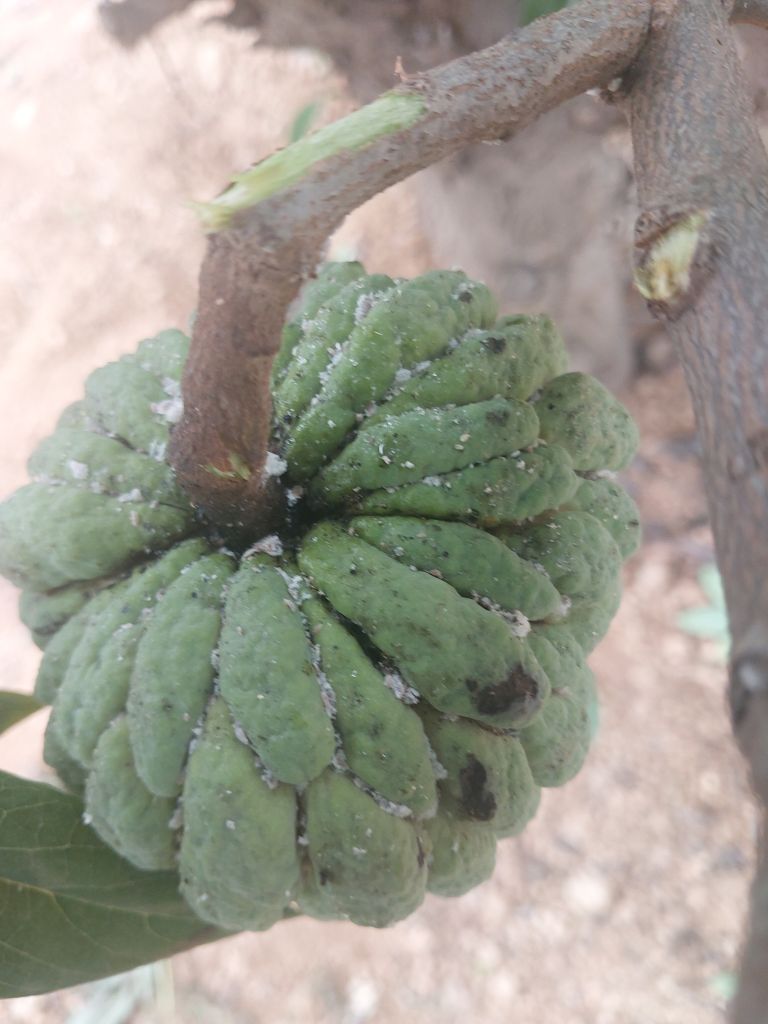
Disease label: Blank Canker